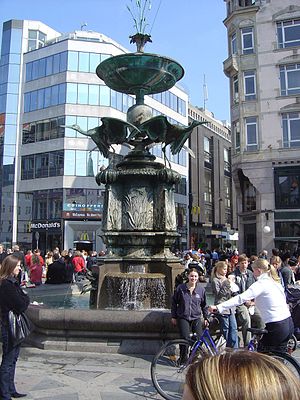
Storkespringvandet
Storkespringvandet
Storkespringvandet på Strøget
Storkespringvandet er et springvand på den del af Strøget, der hedder Amagertorv, i København.